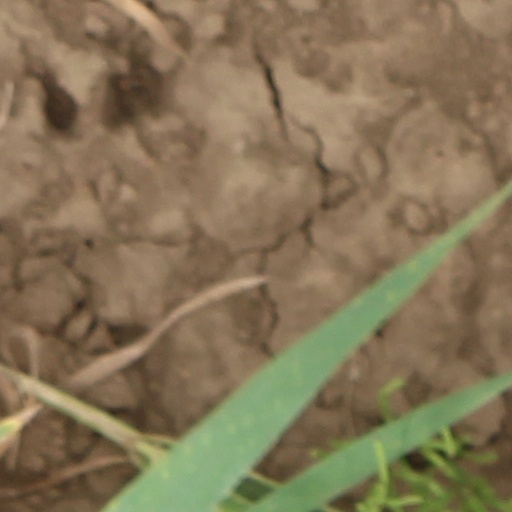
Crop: wheat